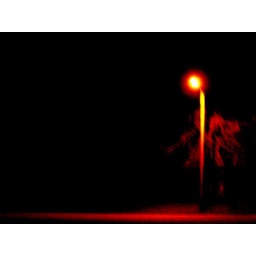
street lamp by night